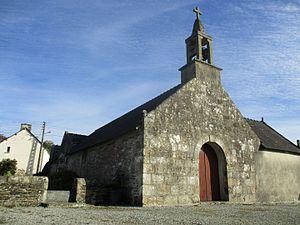
L'église Saint-Conogan de Tréogan
Tréogan [tʁeɔgɑ̃] est une commune française située dans le département des Côtes-d'Armor, en région Bretagne.
La liste des églises des Côtes-d'Armor recense de la manière la plus complète possible les églises, cathédrales et basiliques situées dans le département français des Côtes-d'Armor.